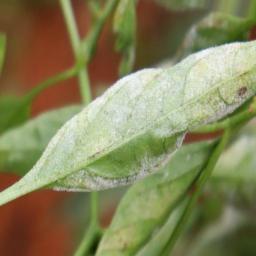
Label: powdery mildew